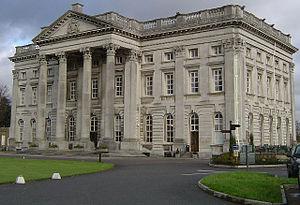
Rickmansworth est une ville du district de Three Rivers dans le comté de Hertfordshire, au Royaume-Uni.
Robert Grosvenor, 1ᵉʳ baron Ebury PC, était titré Lord Robert Grosvenor de 1831 à 1857, est un homme politique Whig. Il a servi en tant que Contrôleur de la maison entre 1830 et 1834 et en tant que Trésorier de la maison entre 1846 et 1847. En 1857, il fut anobli en tant que baron Ebury.